Jacob Joseph Oettinger

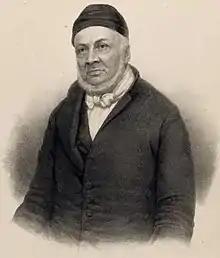

Rabbi Jacob Joseph Oettinger ( 1780 – 1860), a native of Glogau, acted as the final chief rabbi of Berlin between 1825 and 1860, and served for some time as the dean of Berlin's rabbinical college. Oettinger was also known as an opponent of Leopold Zunz.